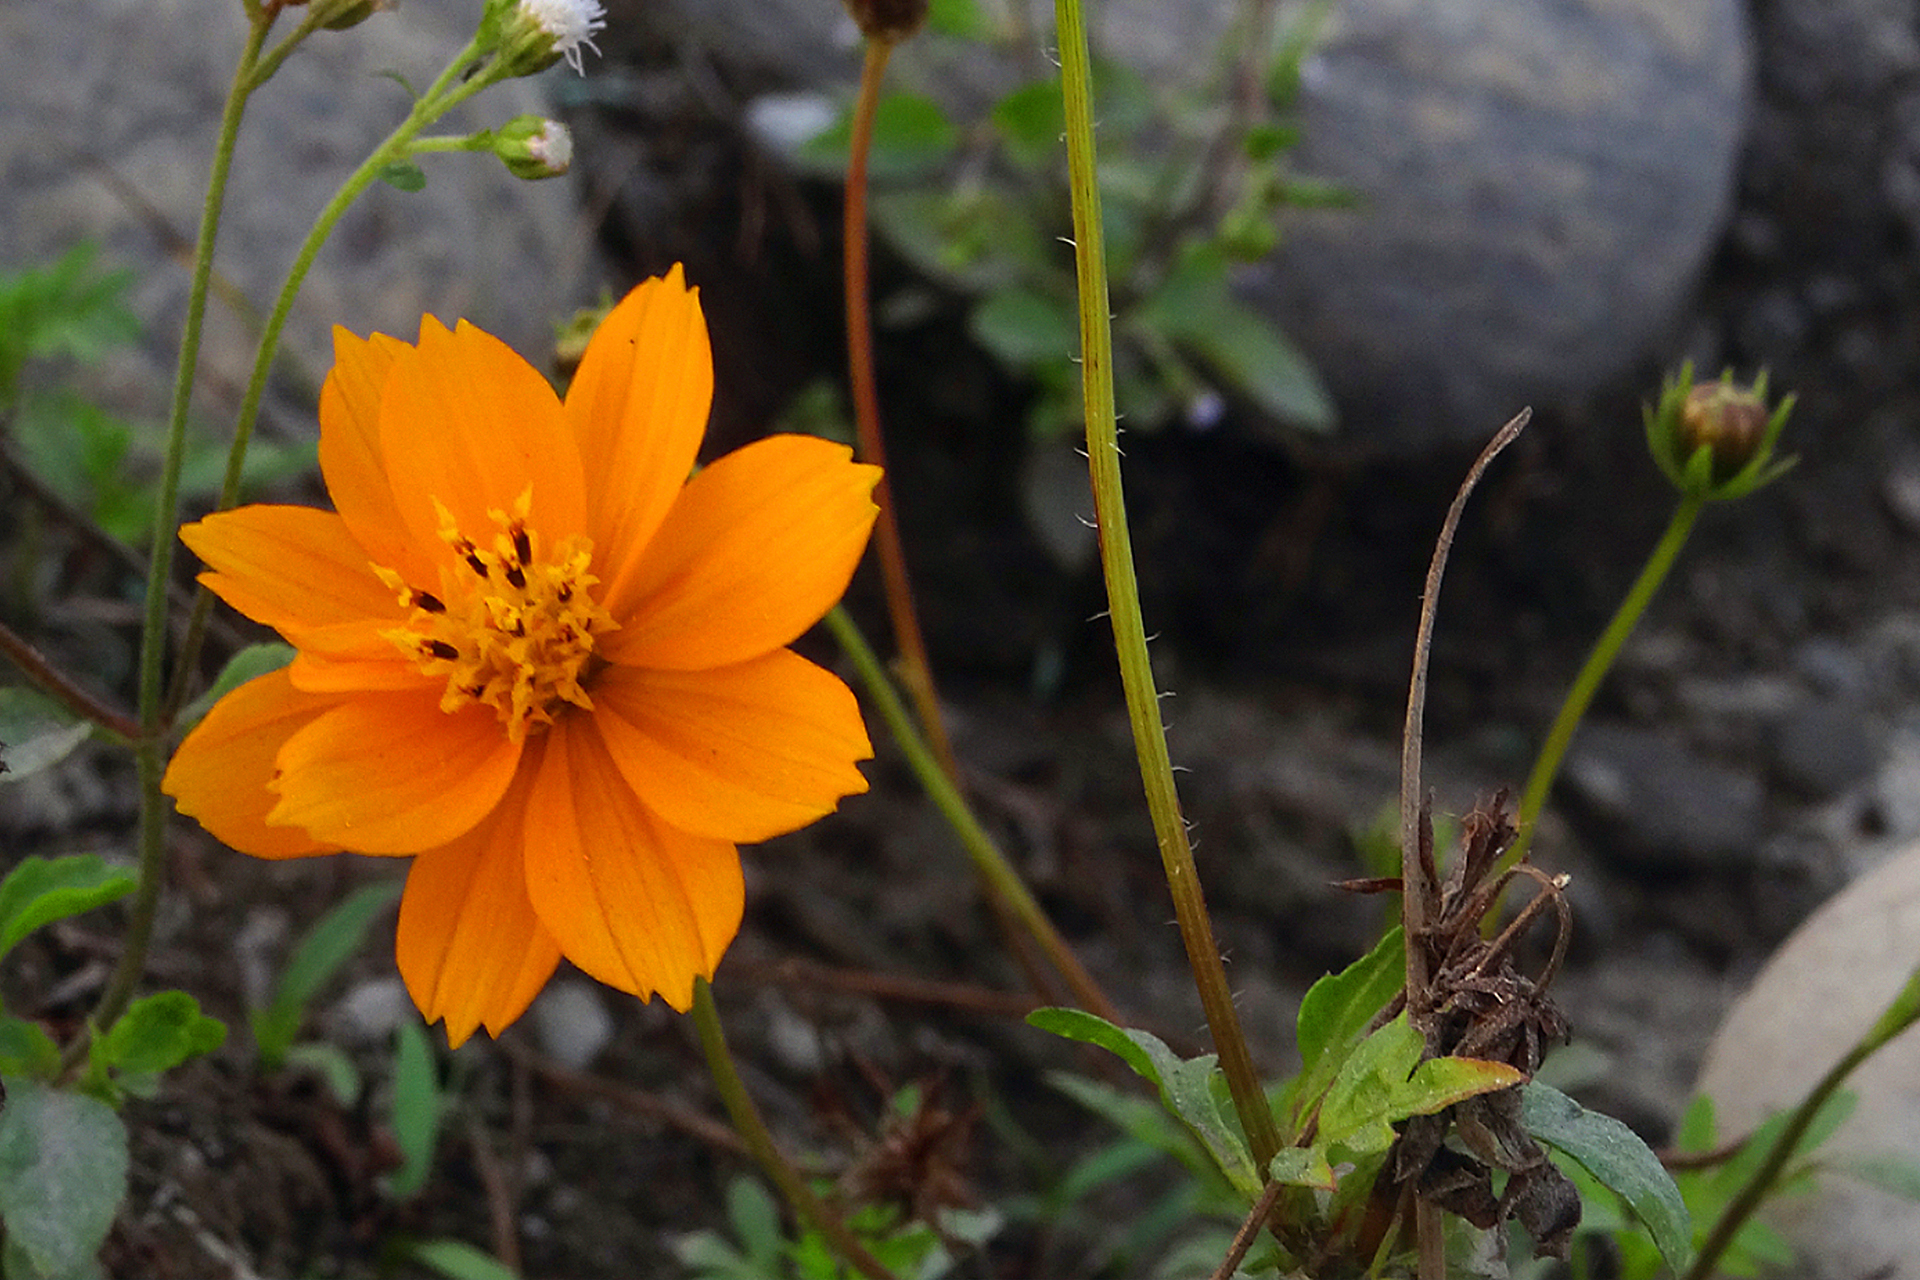
orange, flower, flowering plant, plant, petal, yellow, sulfur cosmos, wildflower, botany, daisy family, cosmos, Cosmos caudatus, annual plant, plant stem, perennial plant